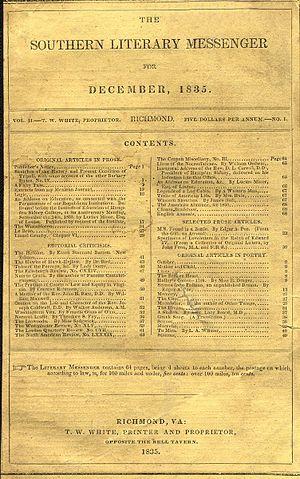
Politian, en français Politien, est une pièce de théâtre inachevée du poète américain Edgar Allan Poe. Unique pièce de son œuvre, elle parait en 1835.
Le Southern Literary Messenger est un ancien périodique américain édité à Richmond, en Virginie, de 1834 à juin 1864. Edgar Allan Poe y a publié plusieurs nouvelles.